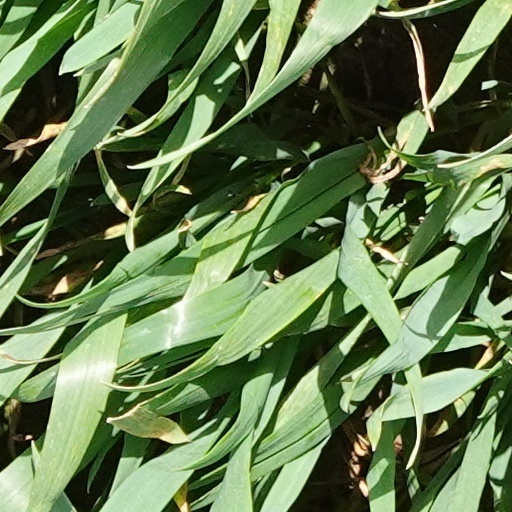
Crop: wheat